History of aviation

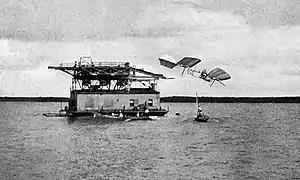
First failure of Langley's manned "Aerodrome" on the Potomac River, 7 October 1903

Alphonse Pénaud, a Frenchman, advanced the theory of wing contours and aerodynamics. He also constructed successful models of aeroplanes, helicopters and ornithopters. In 1871 he flew the first aerodynamically stable fixed-wing aeroplane, a model monoplane he called the "Planophore", a distance of . Pénaud's model incorporated several of Cayley's discoveries, including the use of a tail, wing dihedral for inherent stability, and rubber power. The planophore also had longitudinal stability, being trimmed such that the tailplane was set at a smaller angle of incidence than the wings, an original and important contribution to the theory of aeronautics. Pénaud's later project for an amphibian aeroplane, although never built, incorporated other modern features. A tailless monoplane with a single vertical fin and twin tractor propellers, it also featured hinged rear elevator and rudder surfaces, retractable undercarriage and a fully enclosed, instrumented cockpit.